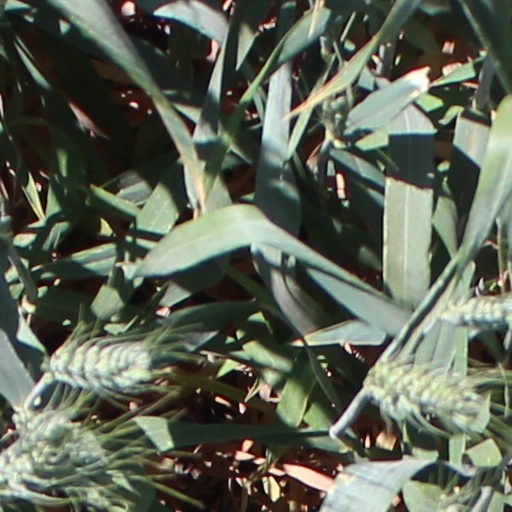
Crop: wheat